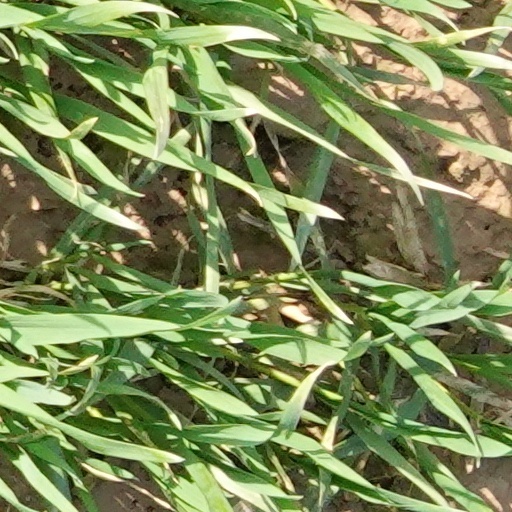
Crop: wheat